History of the New York Giants

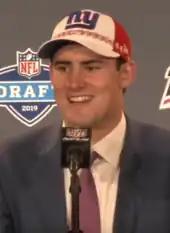
Daniel Jones, the Giants first round draft pick (sixth overall) in 2019.

During the 2019 off-season the Giants would trade Odell Beckham Jr. to the Cleveland Browns for a first-round pick, a third-round pick, and safety Jabrill Peppers. The Giants would draft with their sixth overall pick in the 2019 NFL Draft quarterback Daniel Jones from Duke. Eli Manning would start the first two games of the season, losing both. Head coach Pat Shurmur made the decision to bench Manning and replaced him with Jones as quarterback. In his first career start in week 3, Jones would rally the team in a comeback win against the Tampa Bay Buccaneers for his first win. Jones would also win his first divisional game against the Washington Redskins, evening the team's record at 2–2. Despite the promising start, the Giants would then lose their next nine games, and finished the season with a record of 4–12. Shurmur was fired after the season.